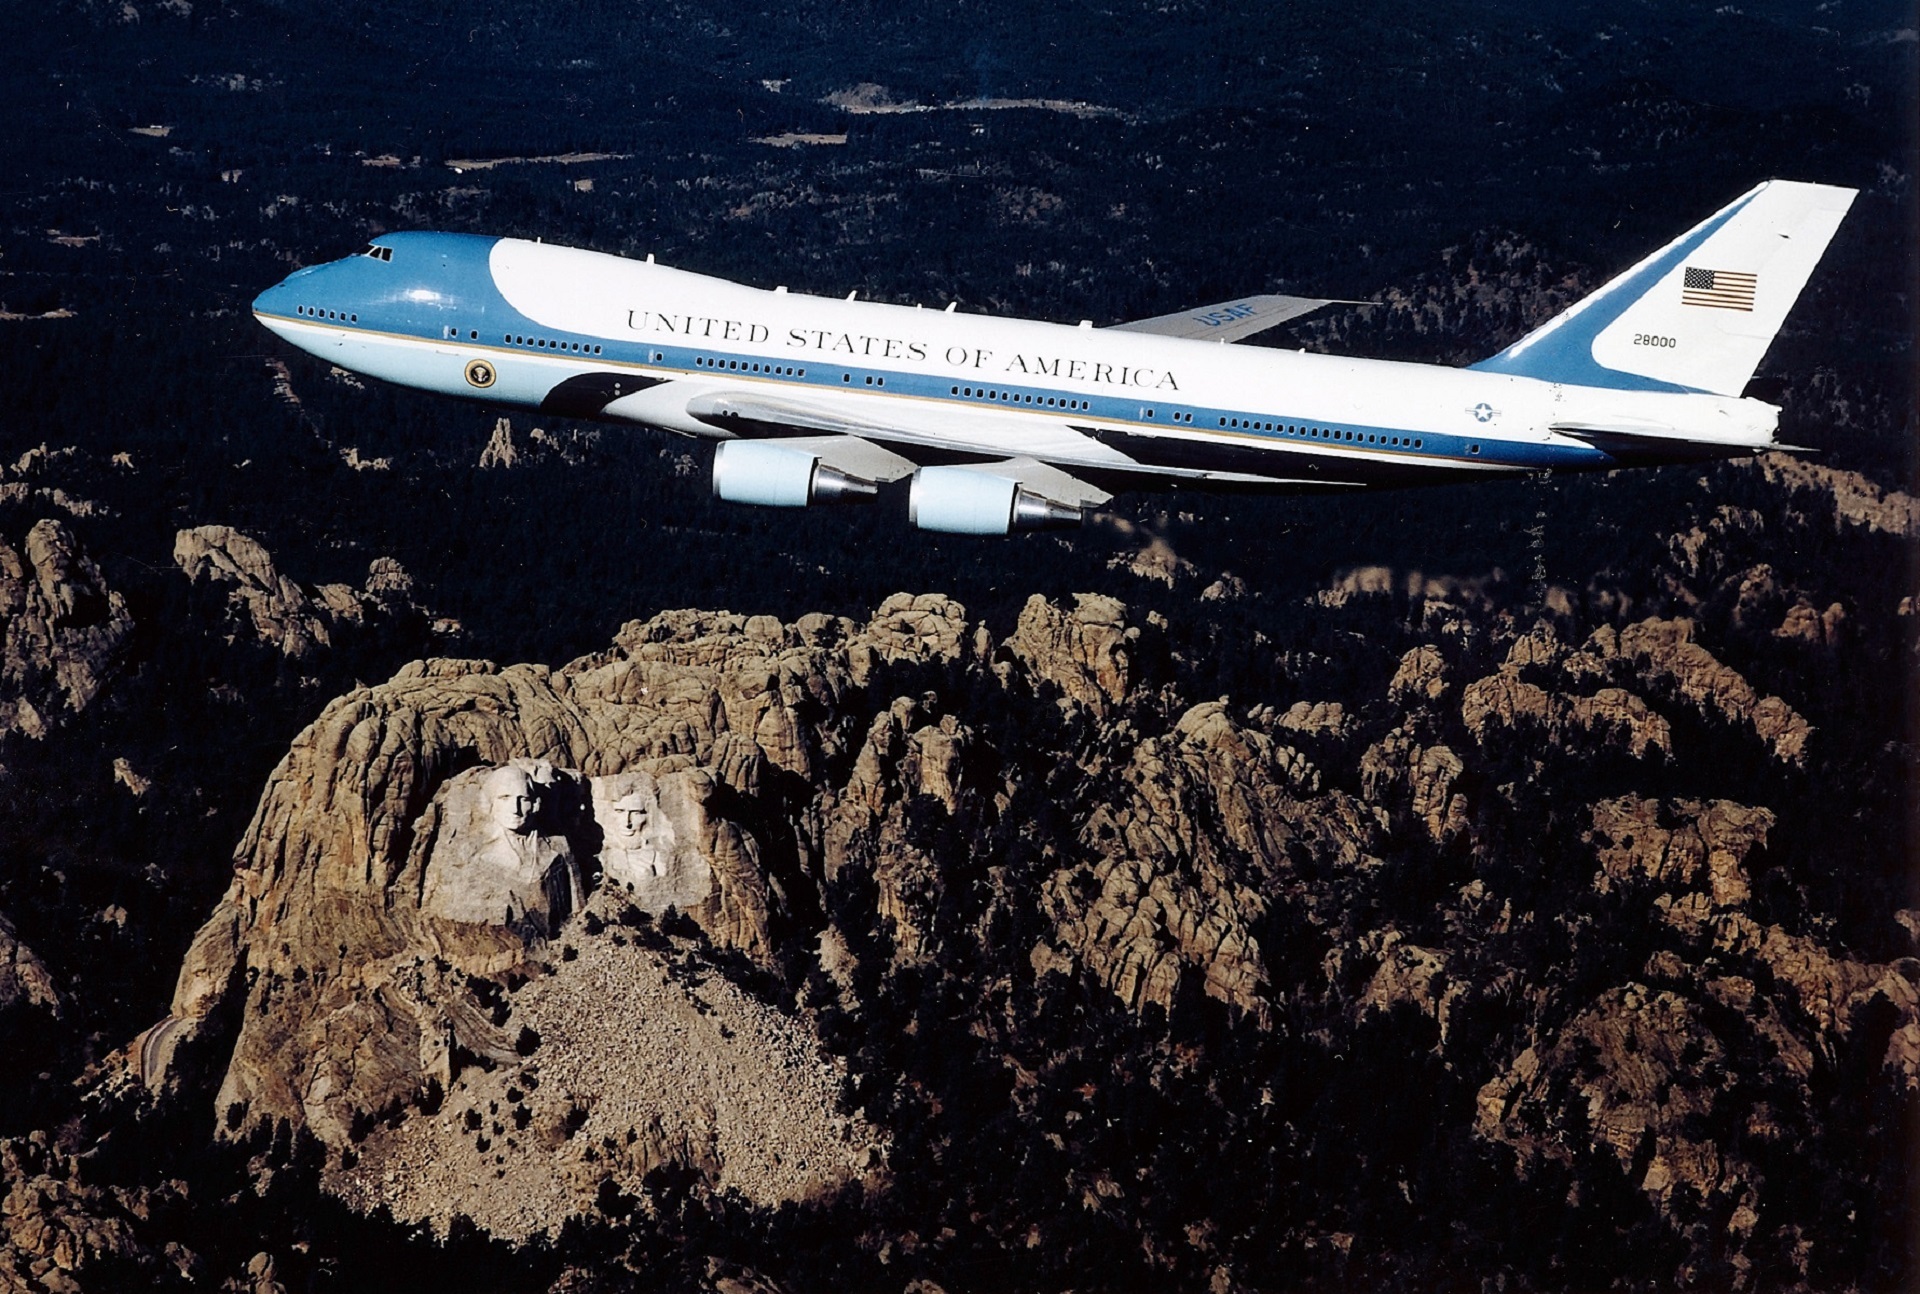
wing, flying, fly, airplane, plane, aircraft, vehicle, airline, aviation, flight, usa, landmark, mount rushmore, airliner, faces, boeing, presidents, jet aircraft, boeing 787 dreamliner, boeing 777, boeing 747, boeing 767, air travel, boeing 757, atmosphere of earth, wide body aircraft, air force one, president jet